Milo Đukanović

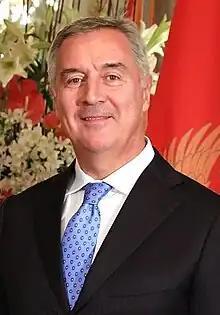
Đukanović in 2019

Milo Đukanović (born 15 February 1962) is a Montenegrin politician who served as the president of Montenegro from 1998 to 2002 and from 2018 to 2023. He also served as the Prime Minister of Montenegro (1991–1998, 2003–2006, 2008–2010 and 2012–2016) and was the long-term president of the Democratic Party of Socialists of Montenegro, originally the Montenegrin branch of the League of Communists of Yugoslavia, which governed Montenegro alone or in a coalition from the introduction of multi-party politics in the early 1990s until its defeat in the 2020 parliamentary election. He is the longest-ruling contemporary politician in Europe, having held key positions in the country for over 33 years. However, he was defeated by the 36-year-old centrist former economy minister, Jakov Milatović, after the presidential run-off held on 2 April 2023.